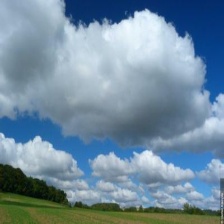
Cloud type: Stratocumulus